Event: Typhoon Ruby
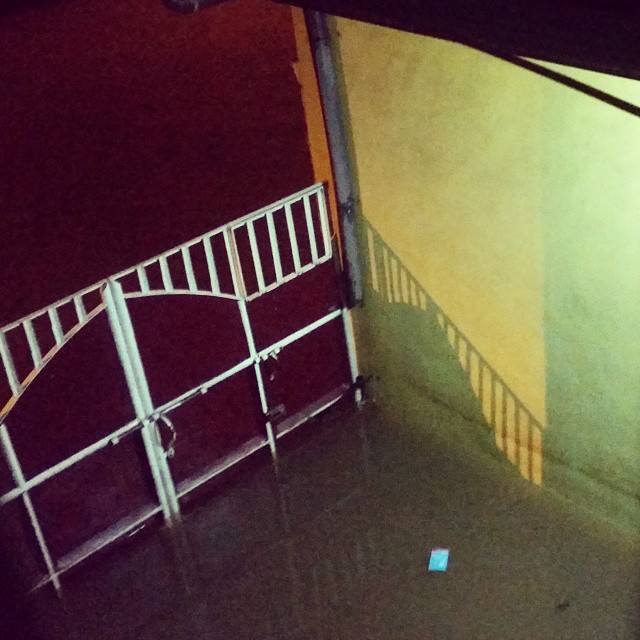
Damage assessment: damage